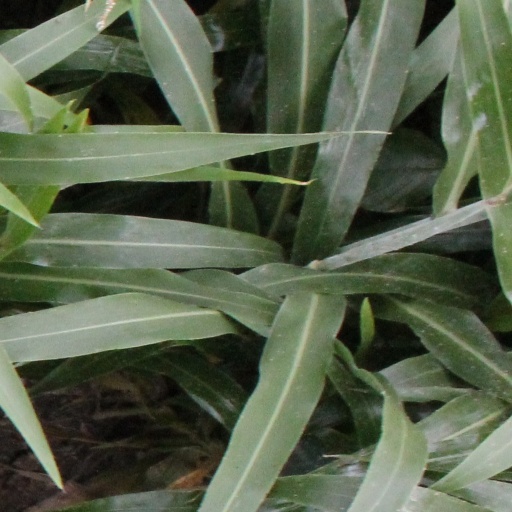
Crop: sorghum